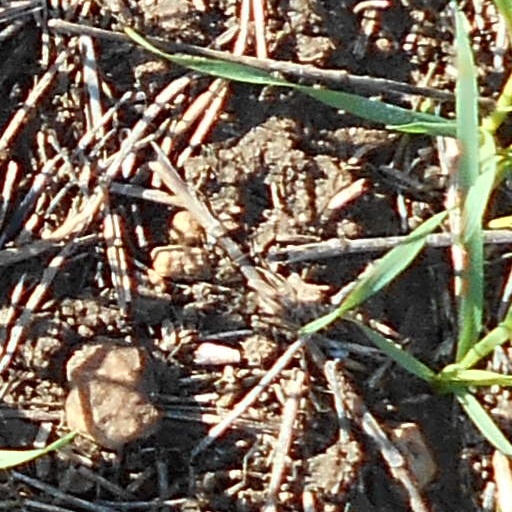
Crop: wheat